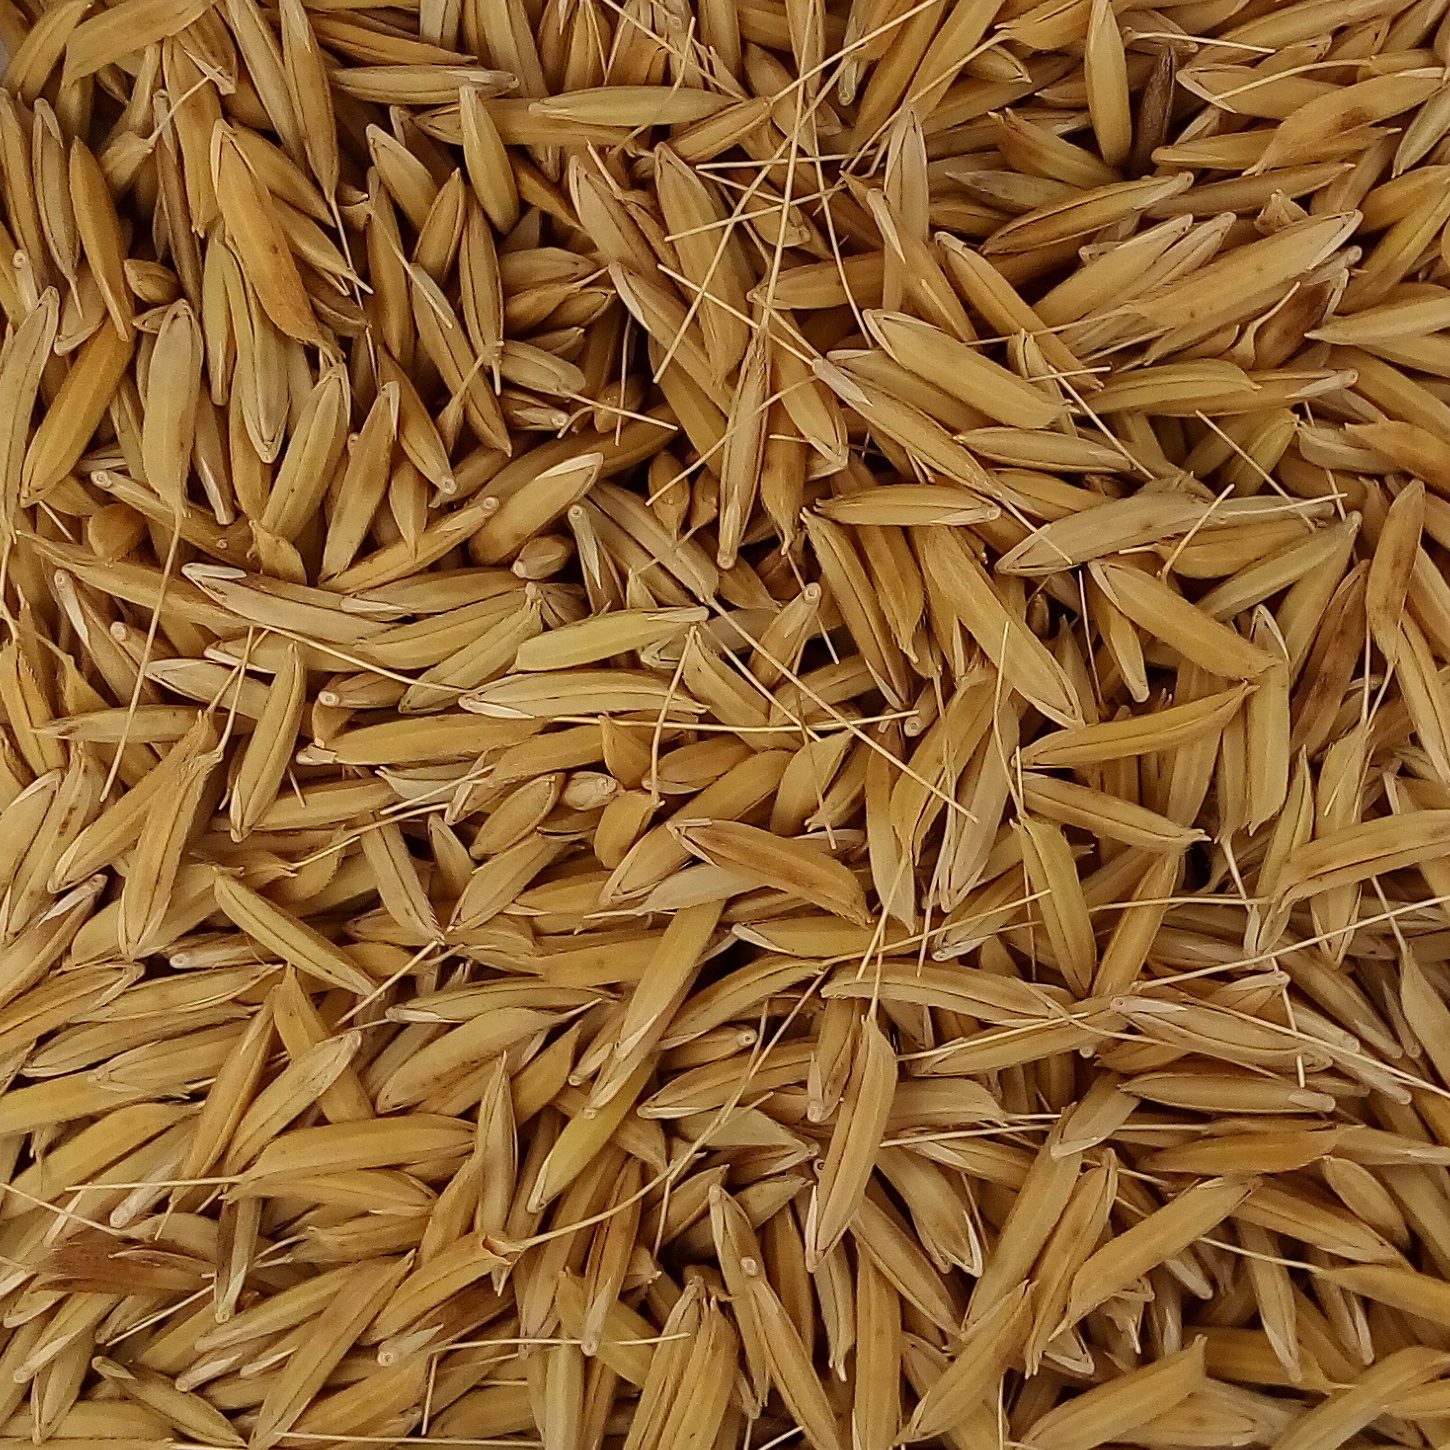
Rice seed variety: 1728